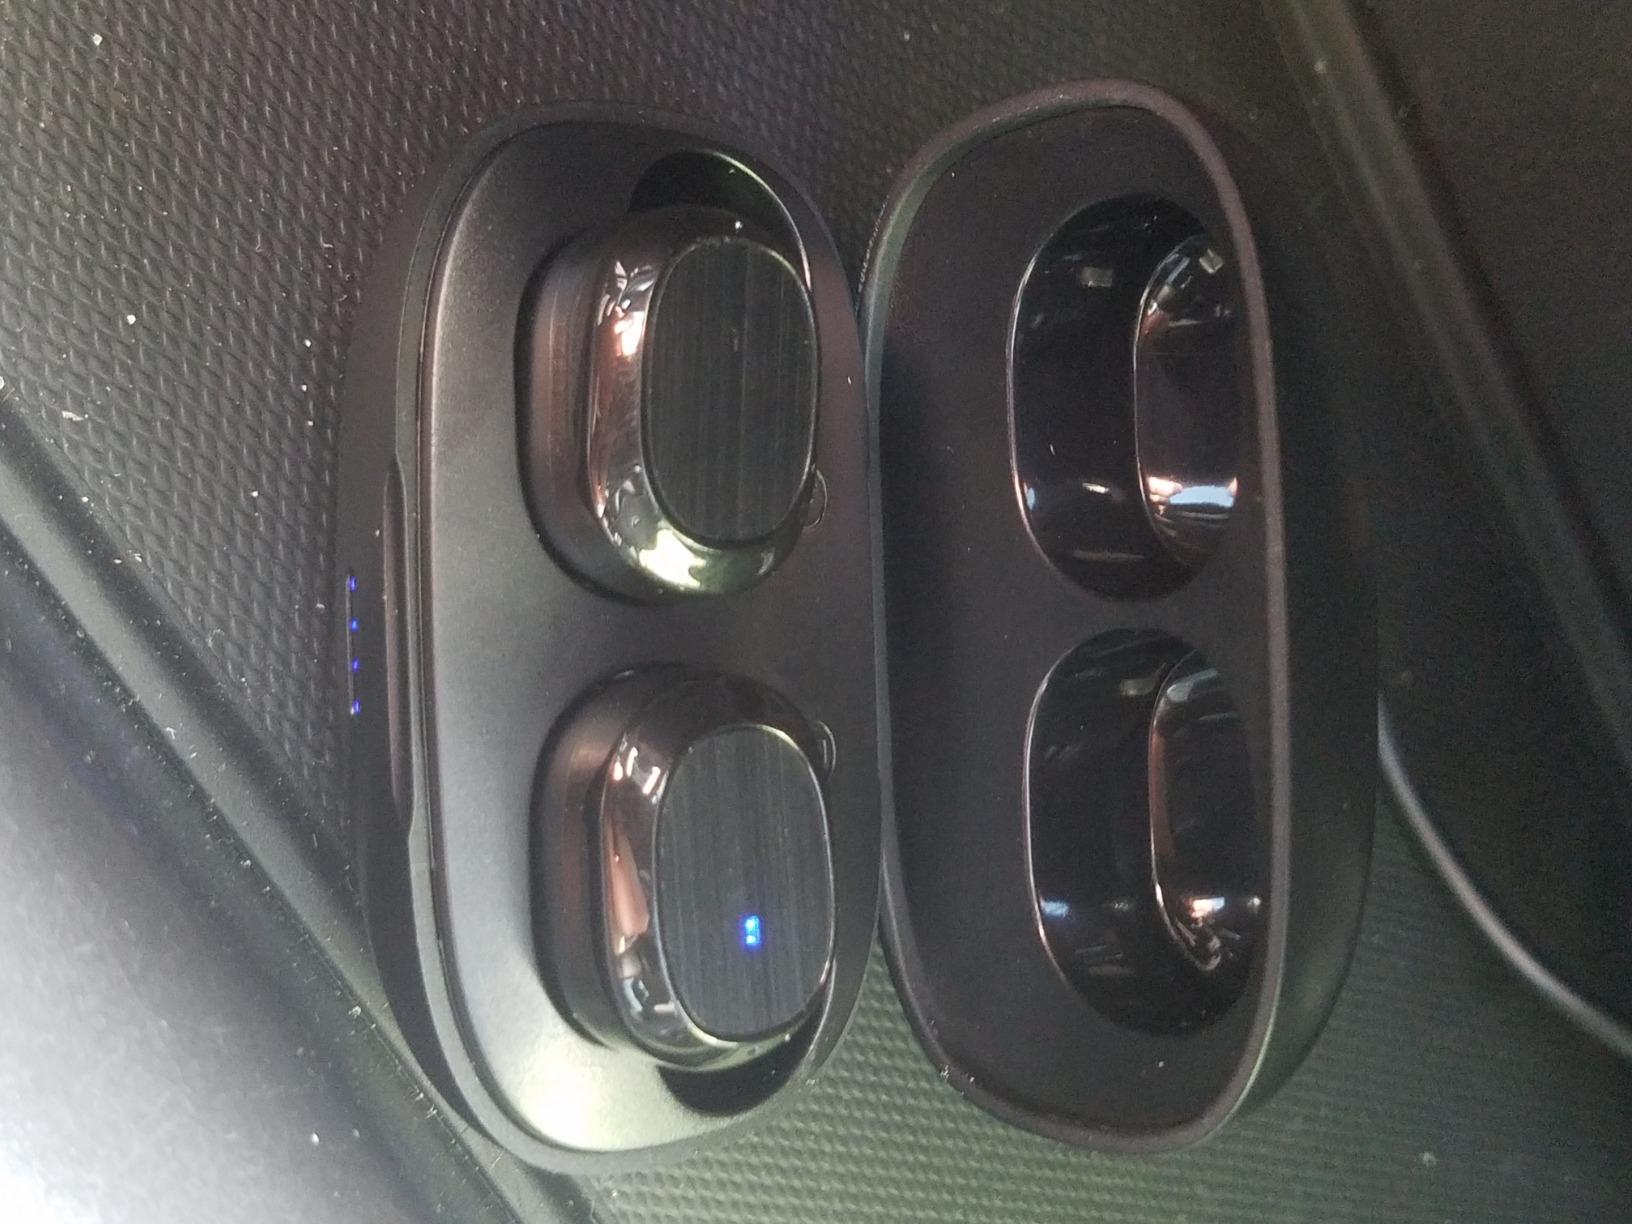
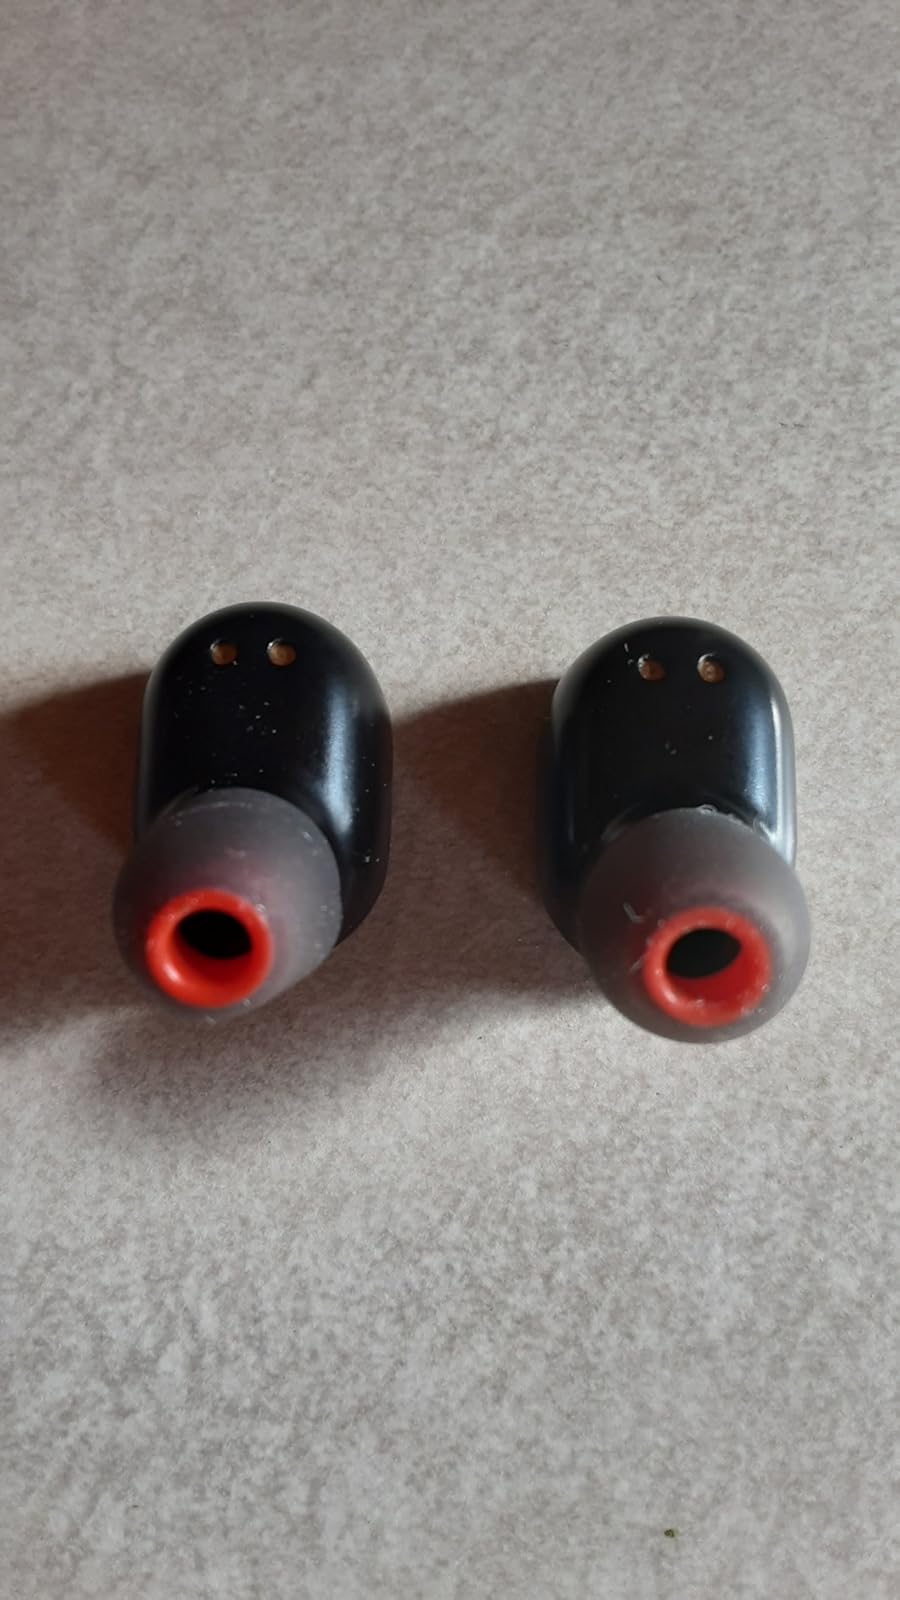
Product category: earbuds
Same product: no